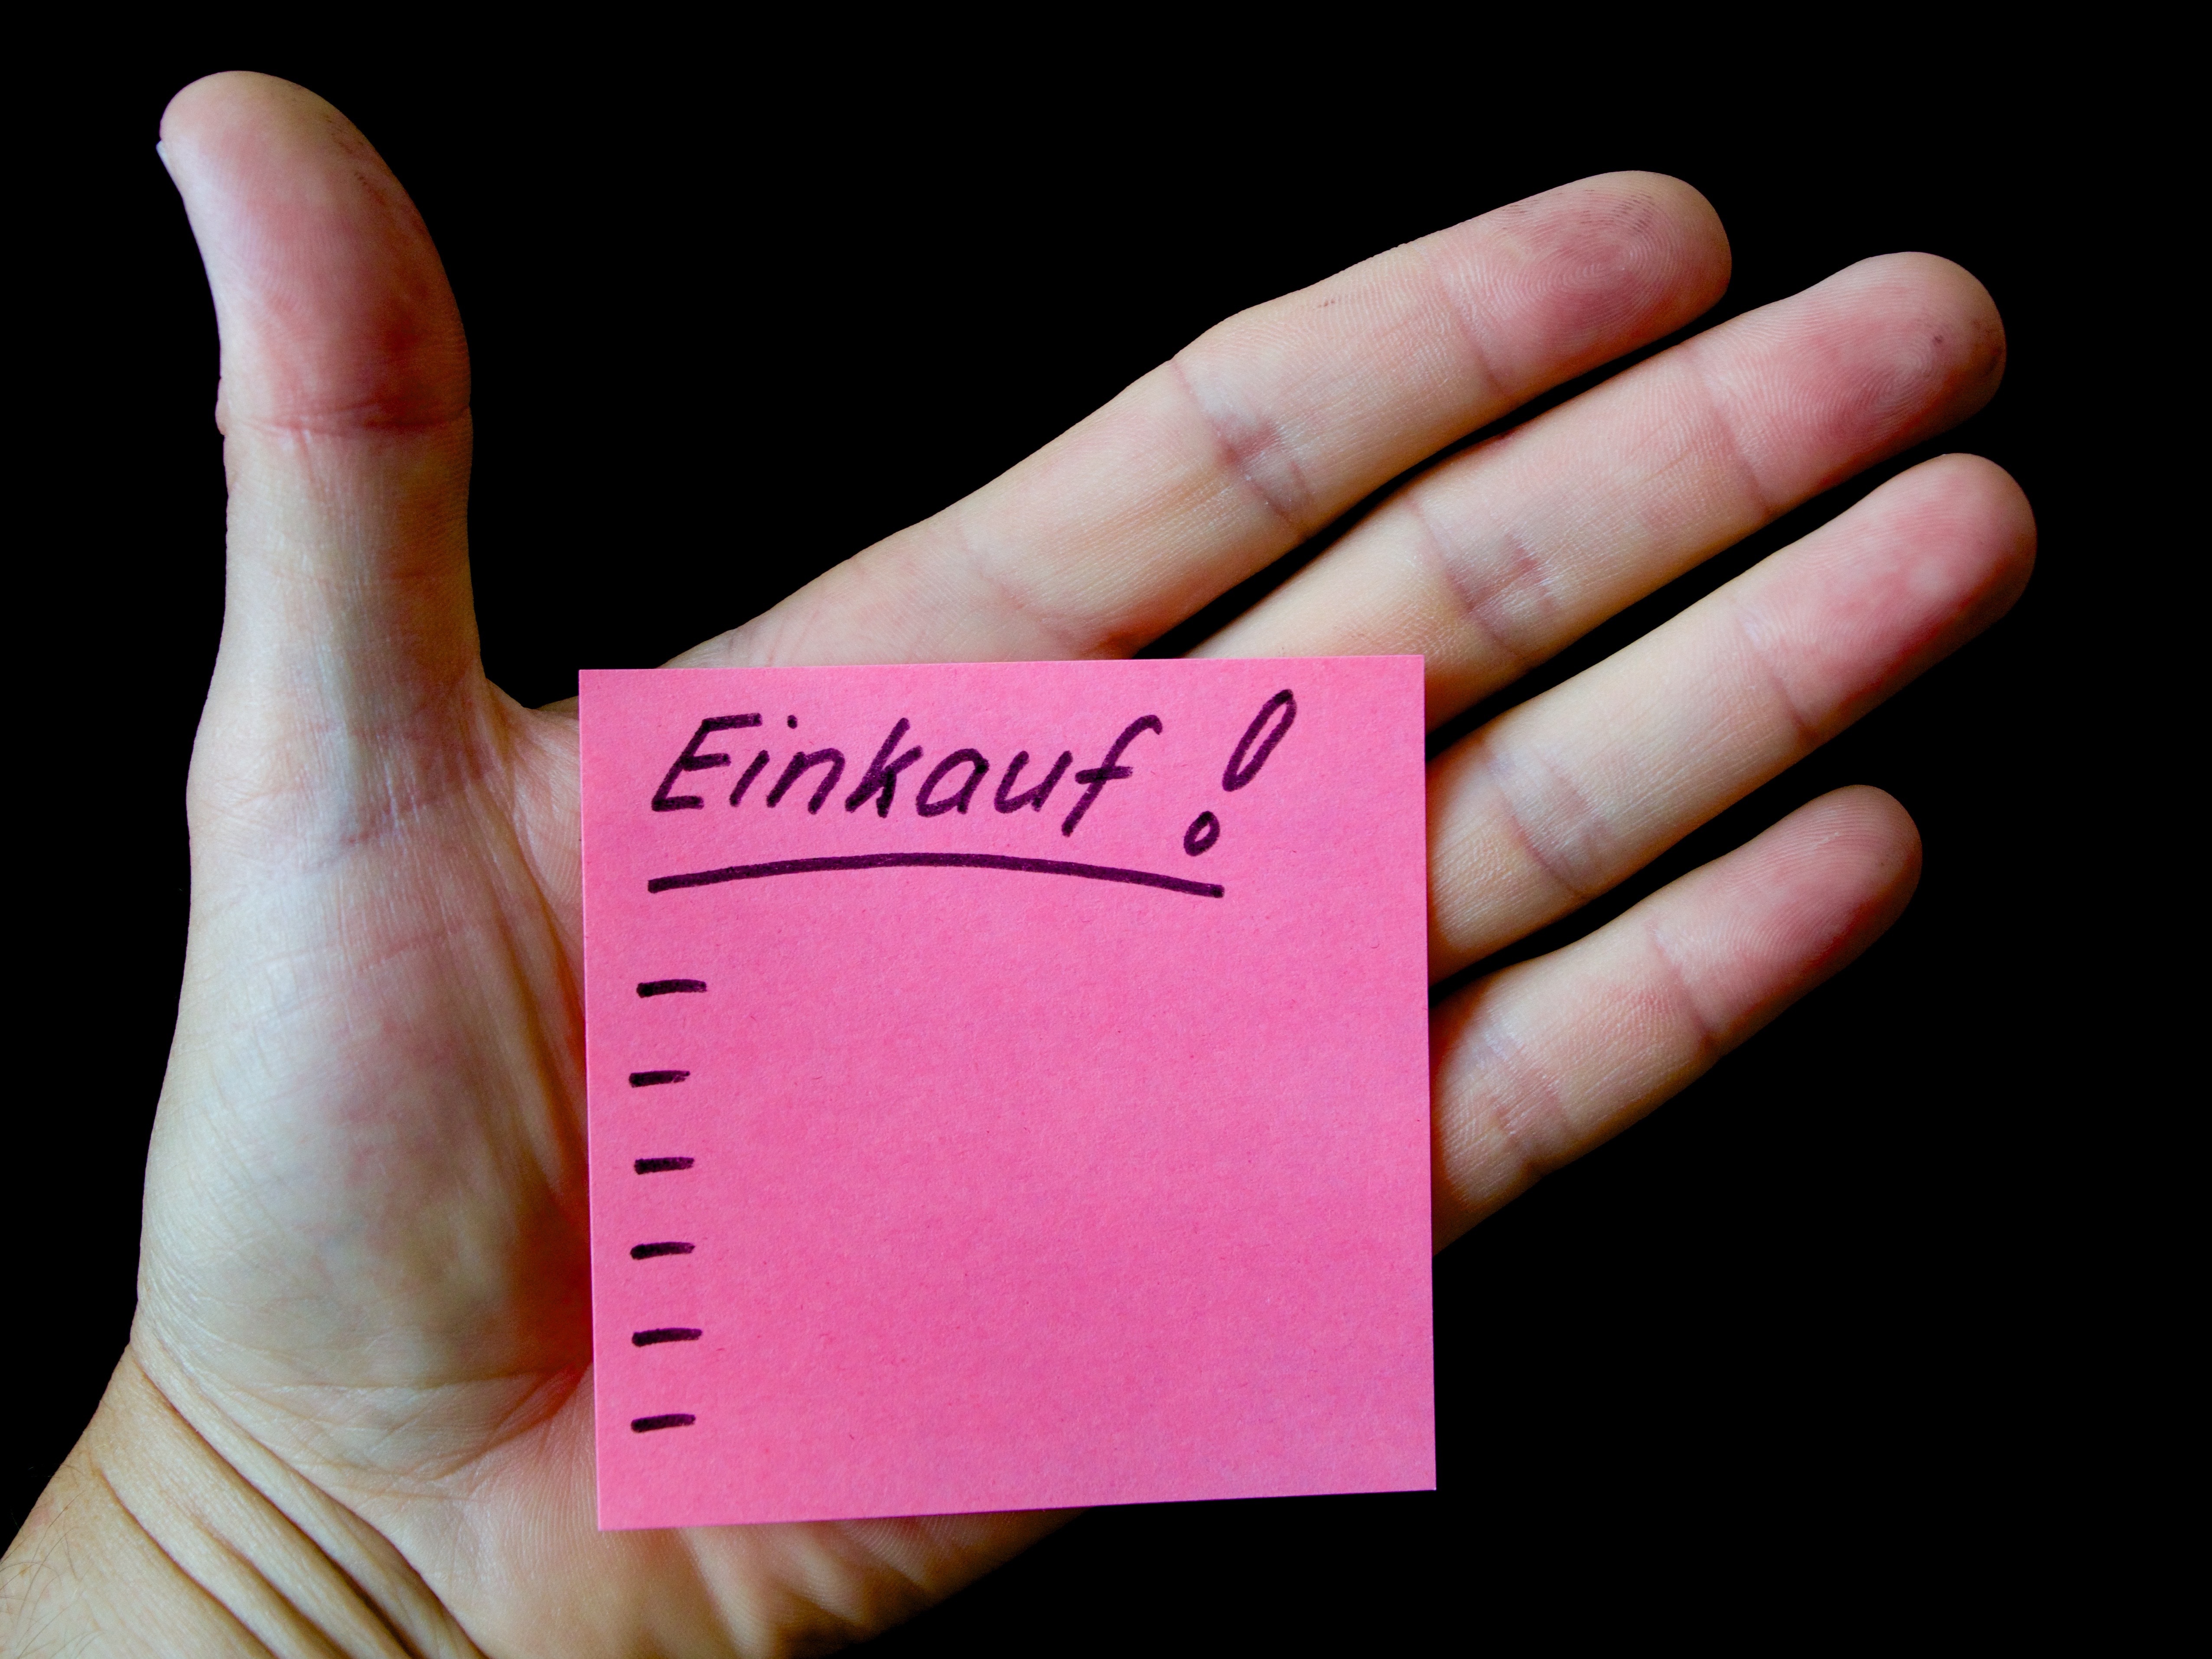
writing, hand, love, finger, pink, arm, lip, note, brand, message, organ, list, emotion, embassy, purchasing, sense